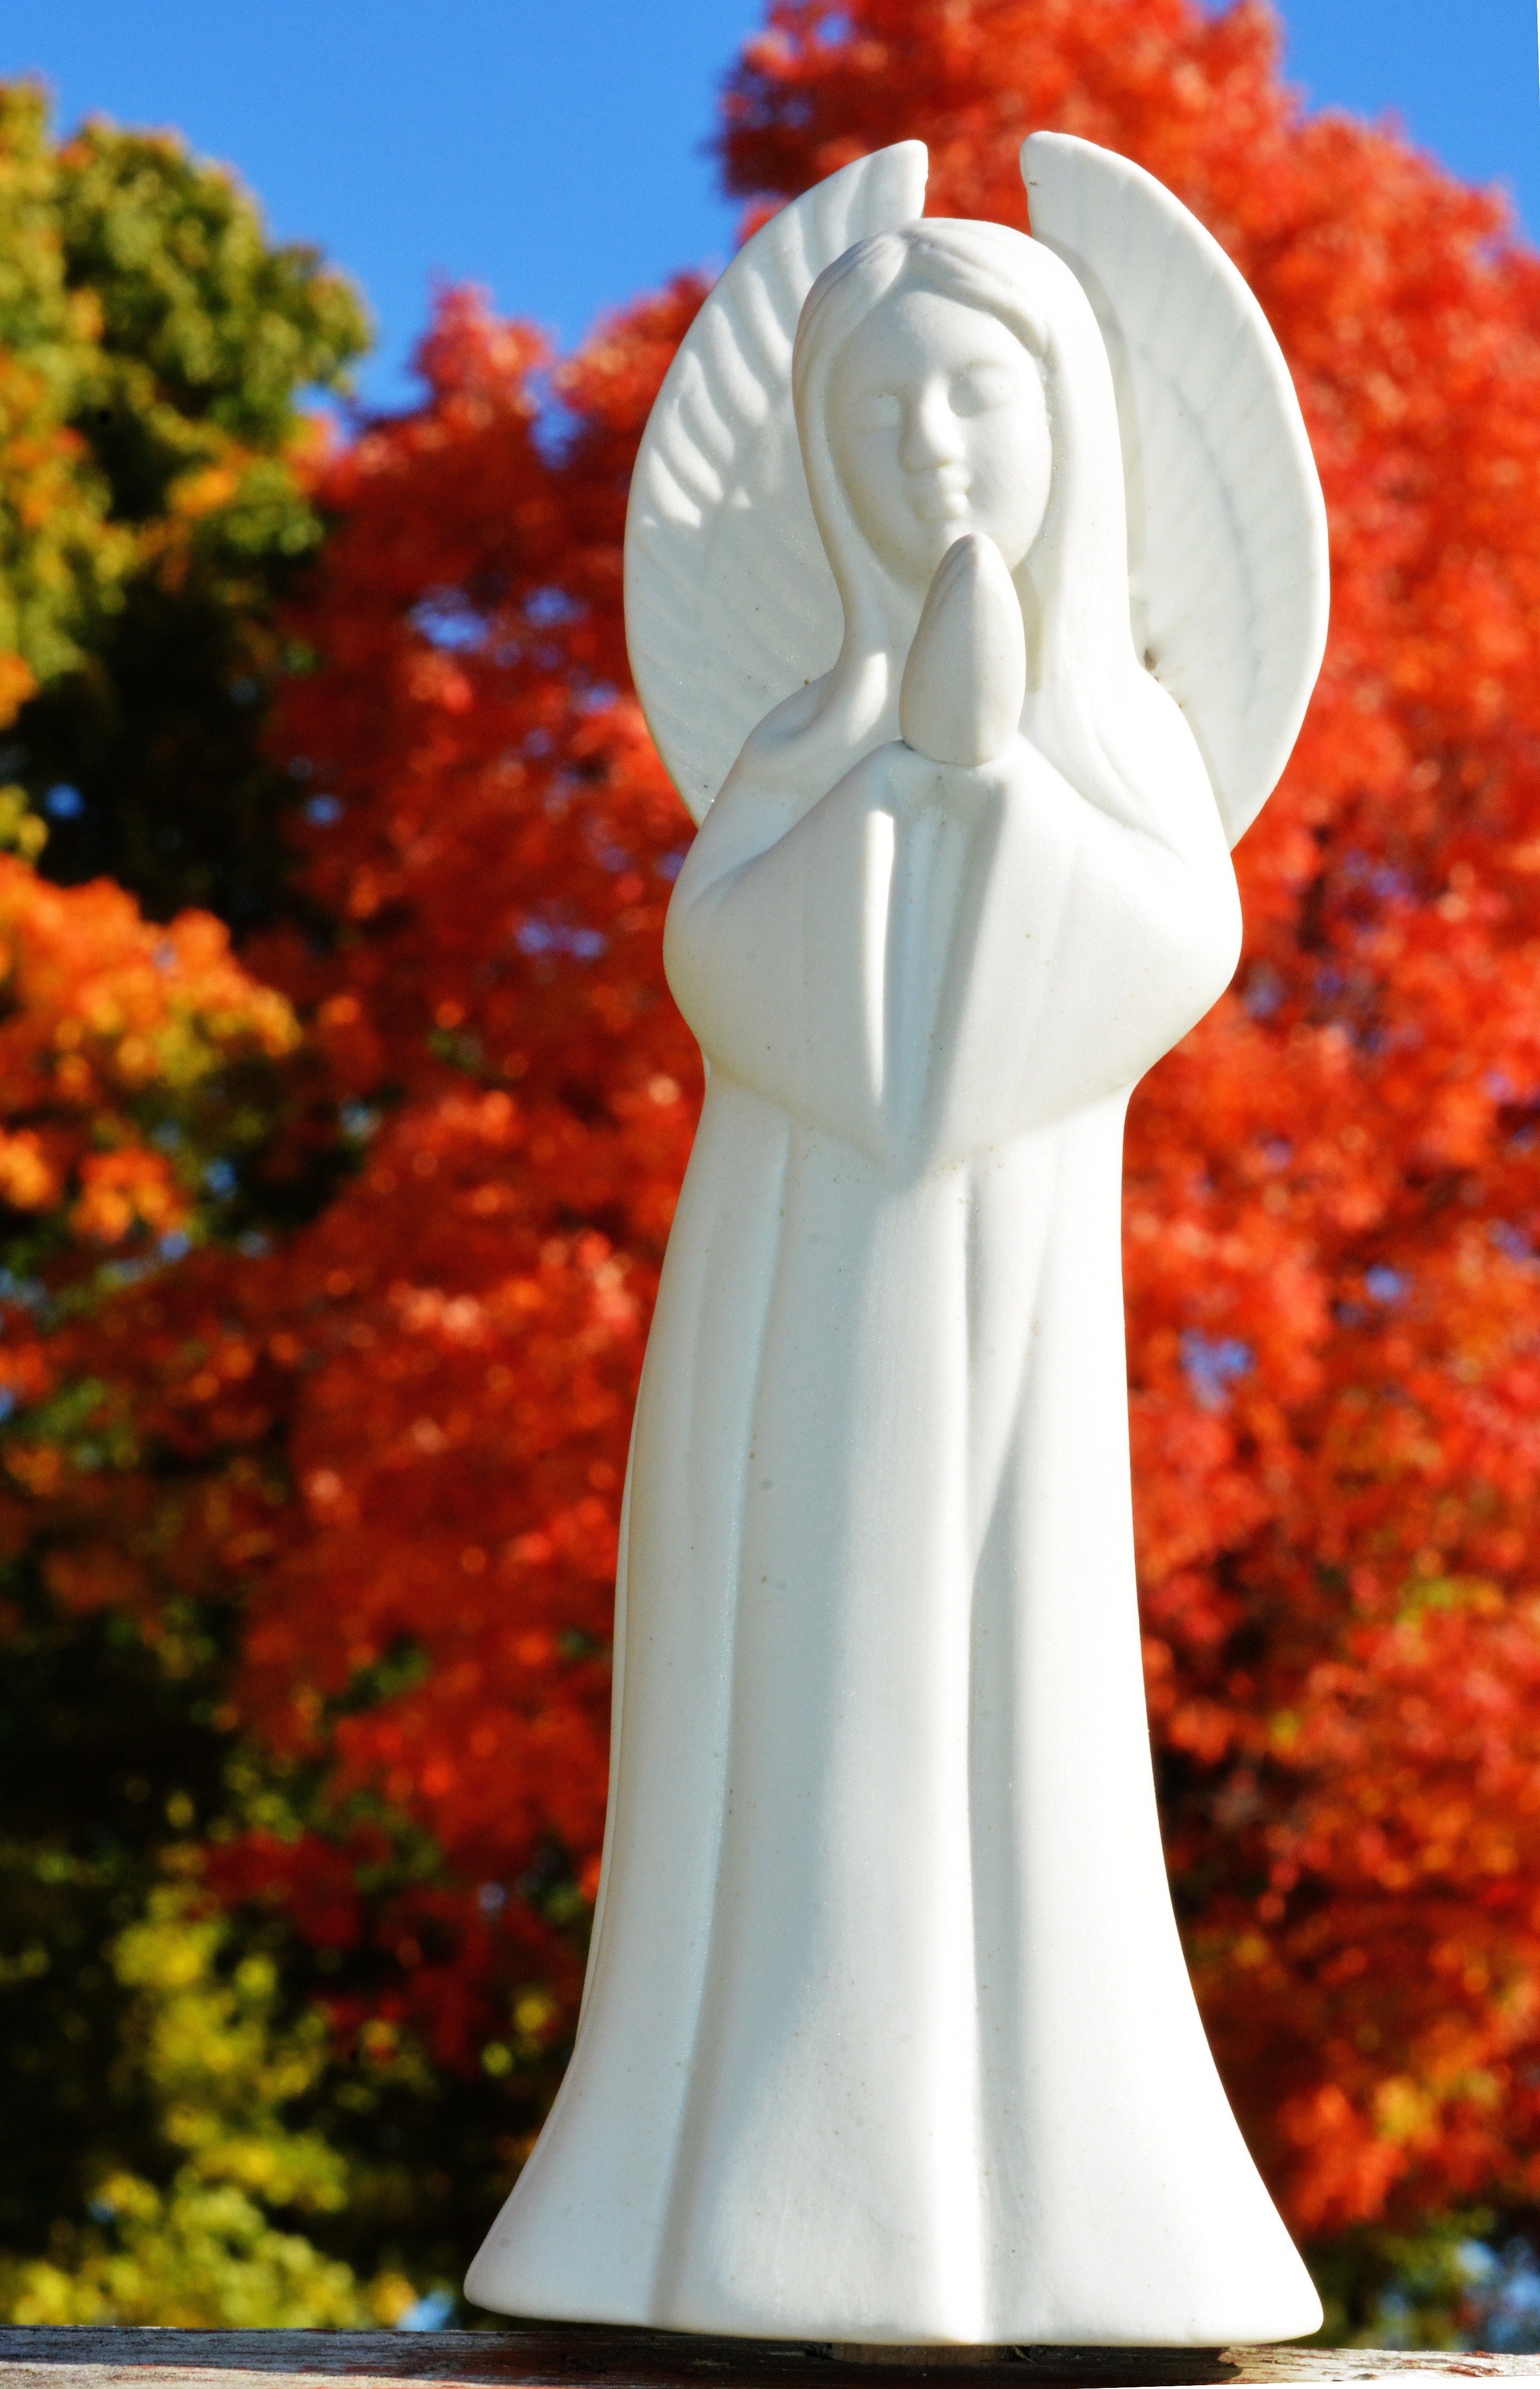
sky, flower, monument, statue, symbol, autumn, peace, religion, cemetery, season, sculpture, religious, graveyard, art, culture, carving, tradition, angel statue, angelic